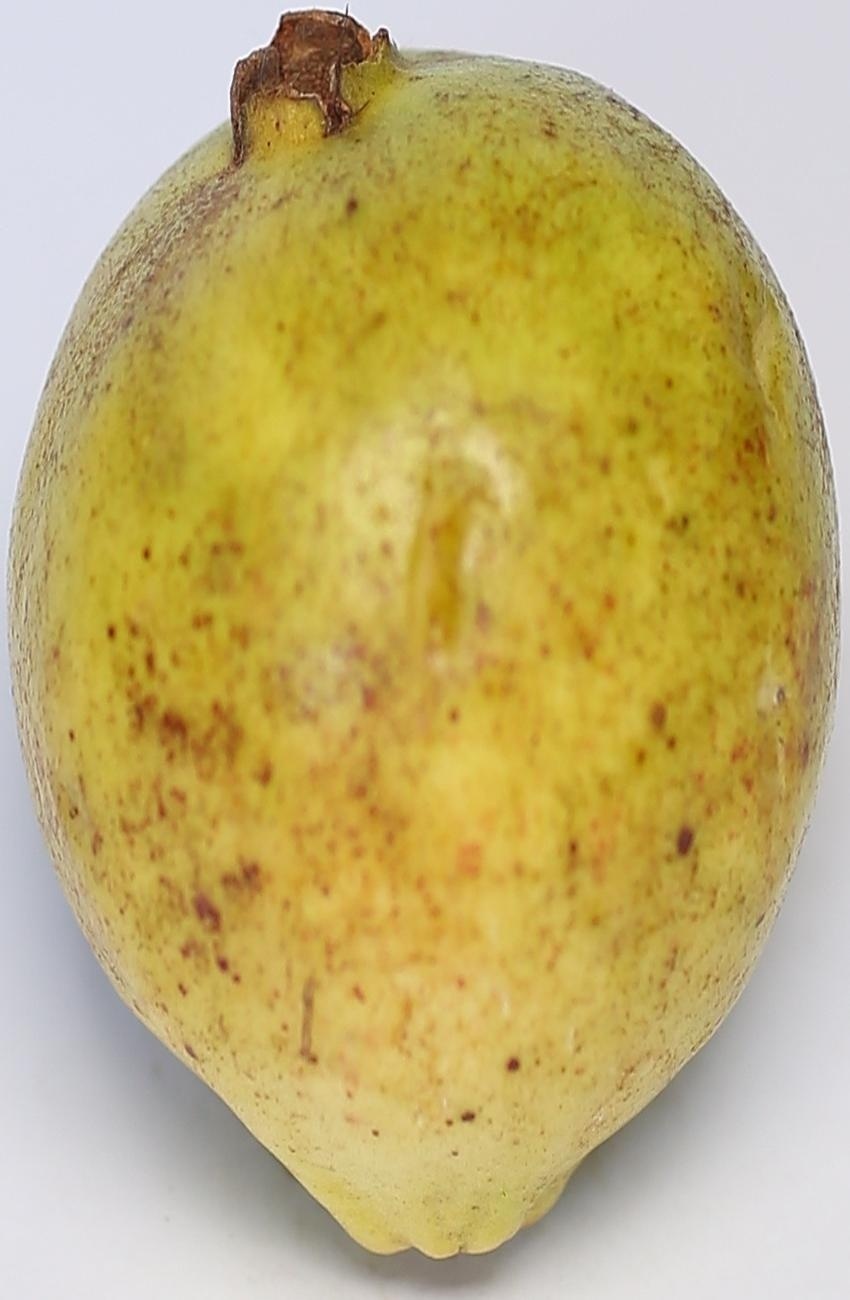
Maturity: mature-green
Variety: riyali